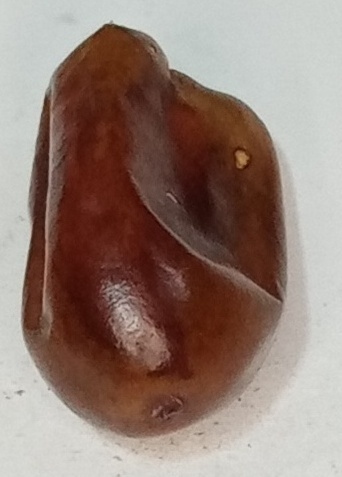
Variety: fasli-toto
Size: medium
Grade: grade-1